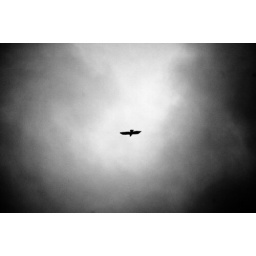
a bird in the sky - eq'd and bw'd